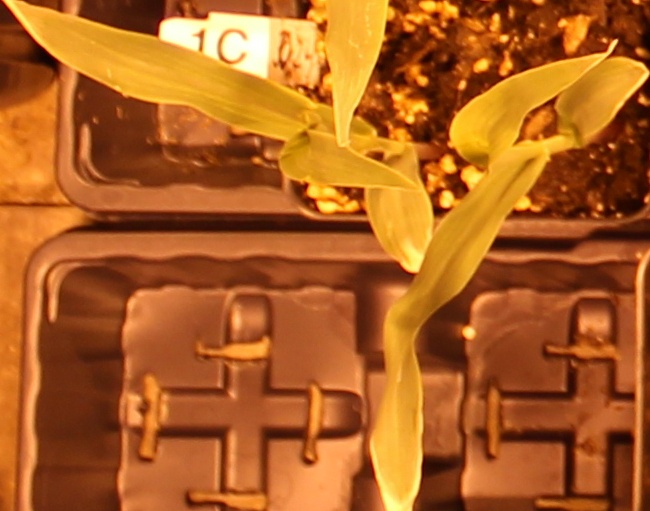
Label: Corn